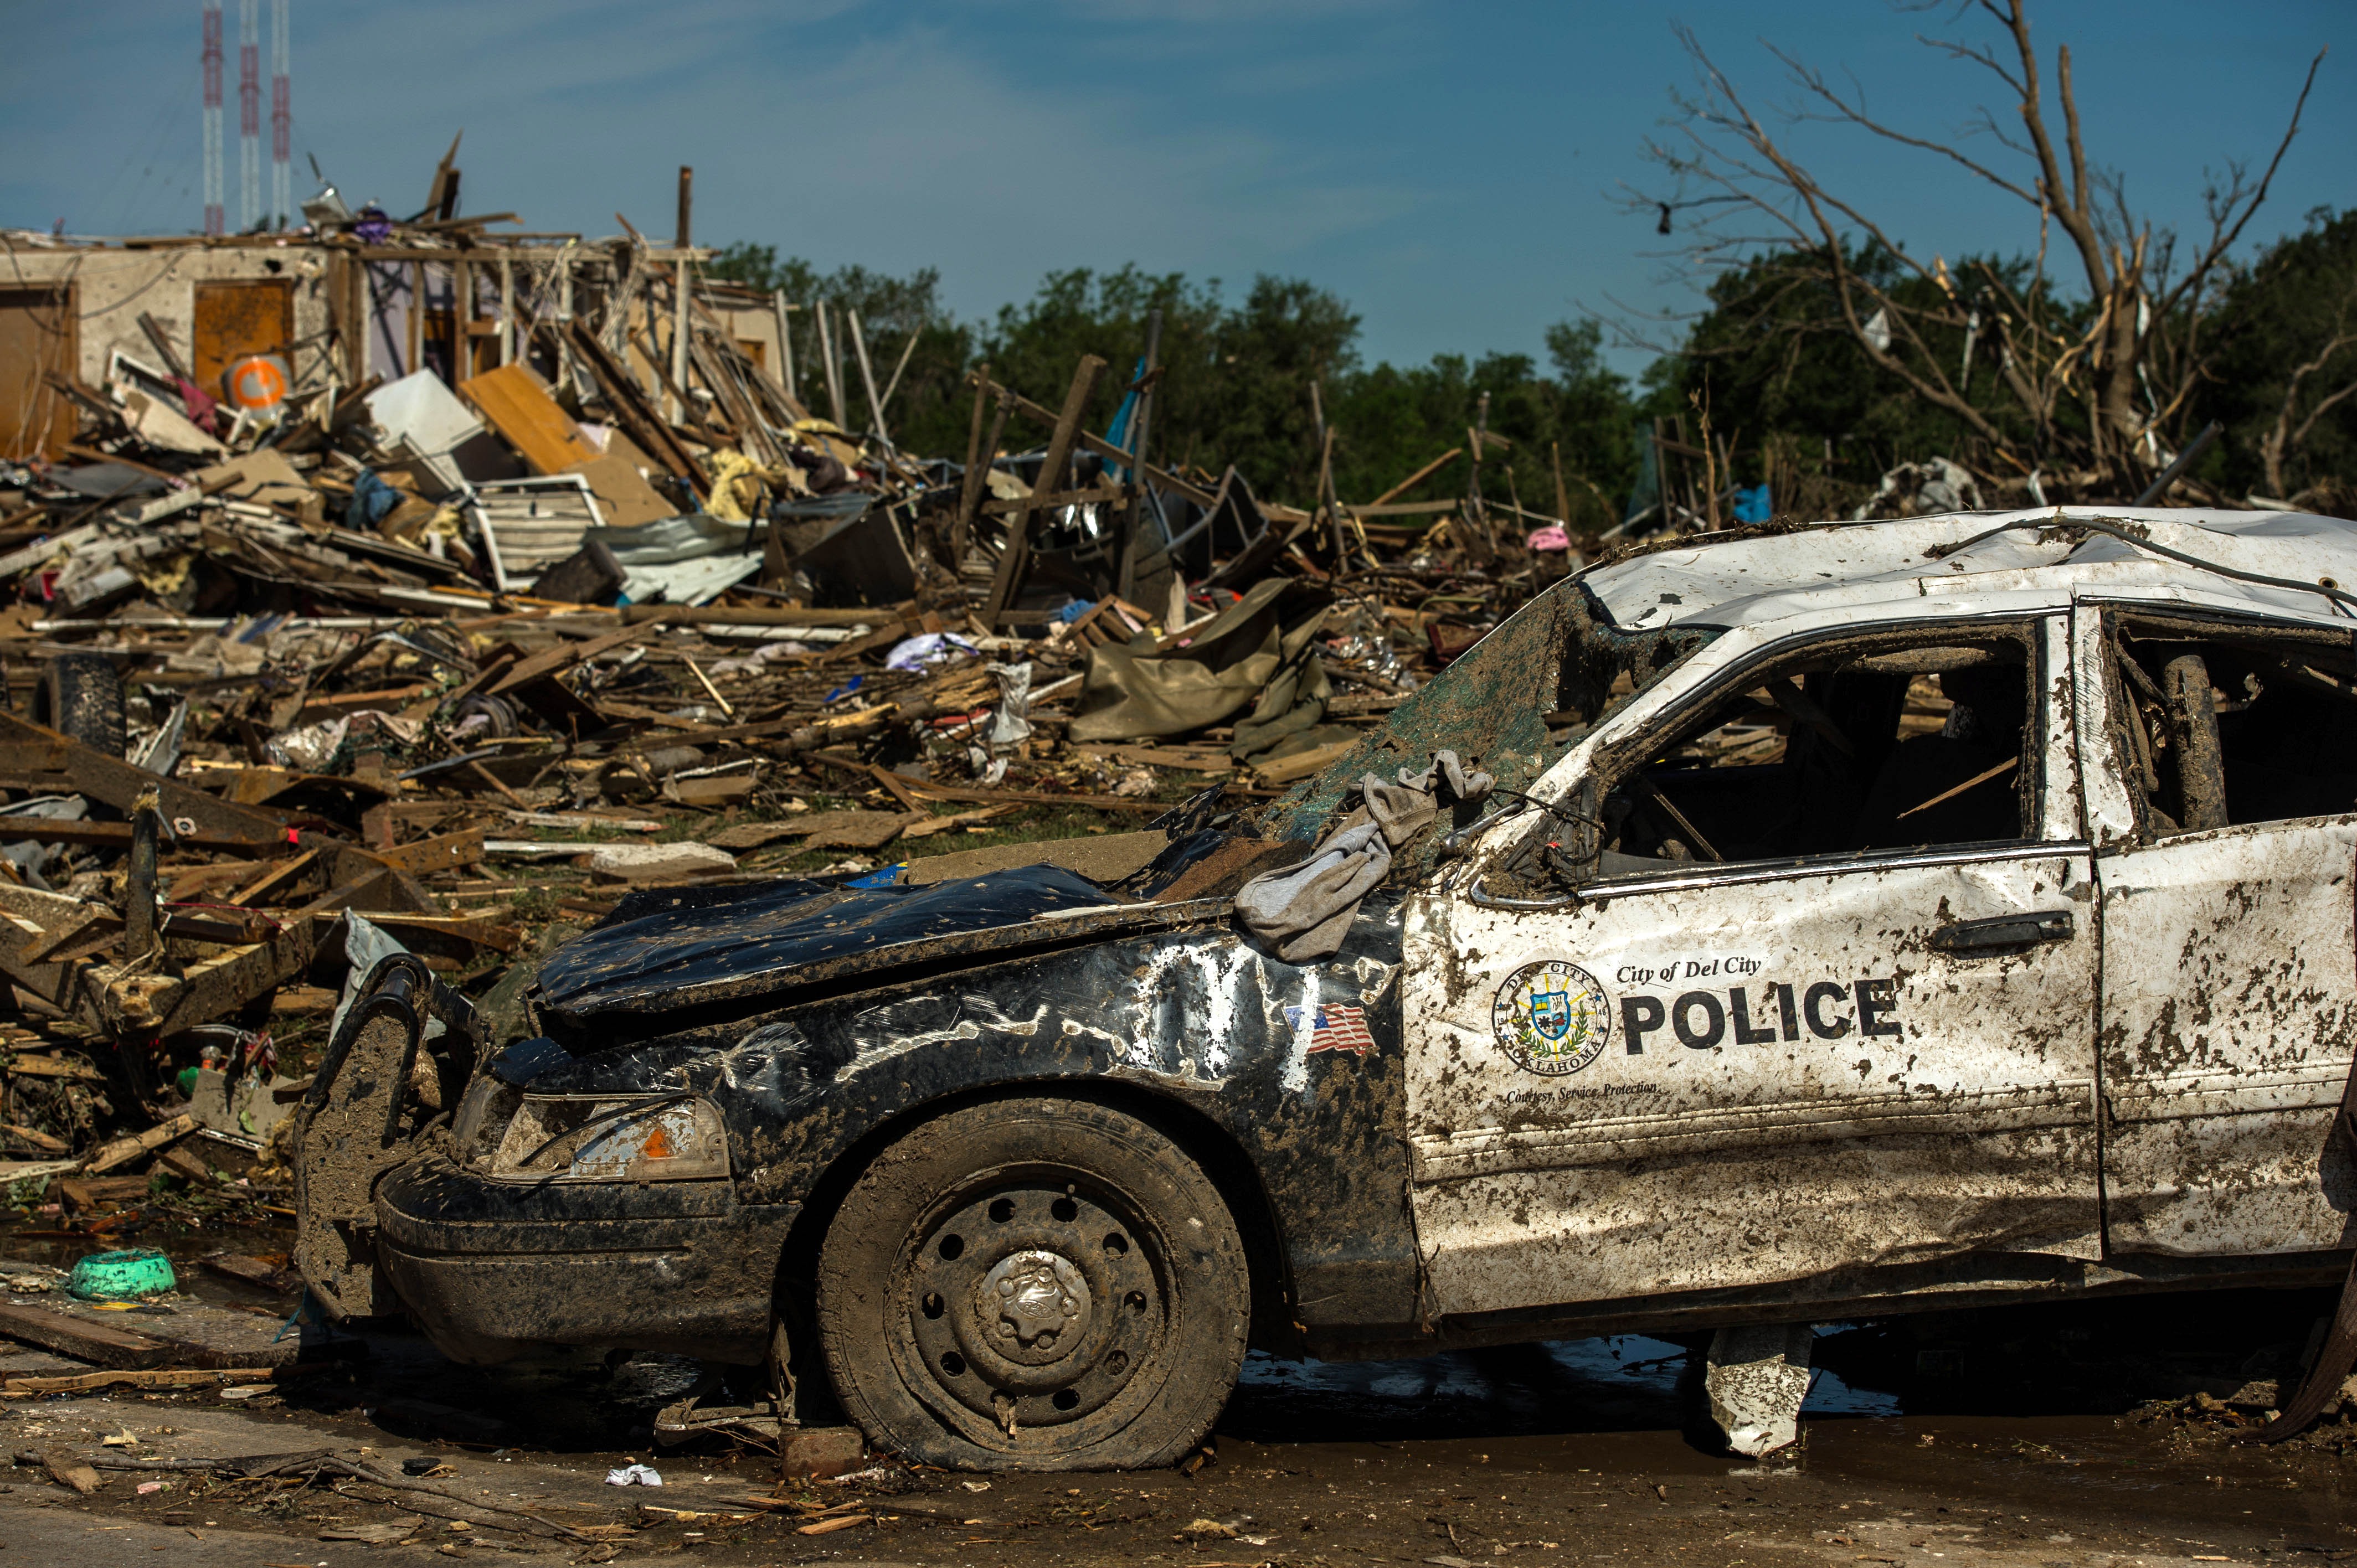
storm, outside, houses, disaster, oklahoma, devastation, twister, police car, geological phenomenon, off roading, dirt track racing, tornado damage